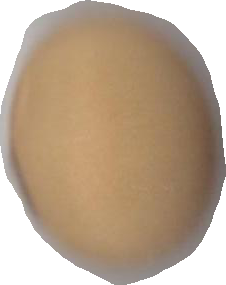
Variety: Anjasmoro